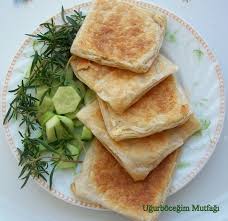
Yemek: gozleme